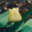
Label: tulip